Mother Goose

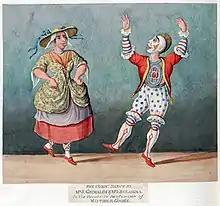
Joseph Grimaldi (right) in the role, an 1846 print by George Cruikshank

Charles Perrault, one of the initiators of the literary fairy tale genre, published a collection of such tales in 1695 called "Histoires ou contes du temps passés, avec des moralités" under the name of his son, which became better known under its subtitle of "Contes de ma mère l'Oye" or "Tales of My Mother Goose". Perrault's publication marks the first authenticated starting-point for Mother Goose stories. An English translation of Perrault's collection, Robert Samber's "Histories or Tales of Past Times, Told by Mother Goose", appeared in 1729 and was reprinted in America in 1786.